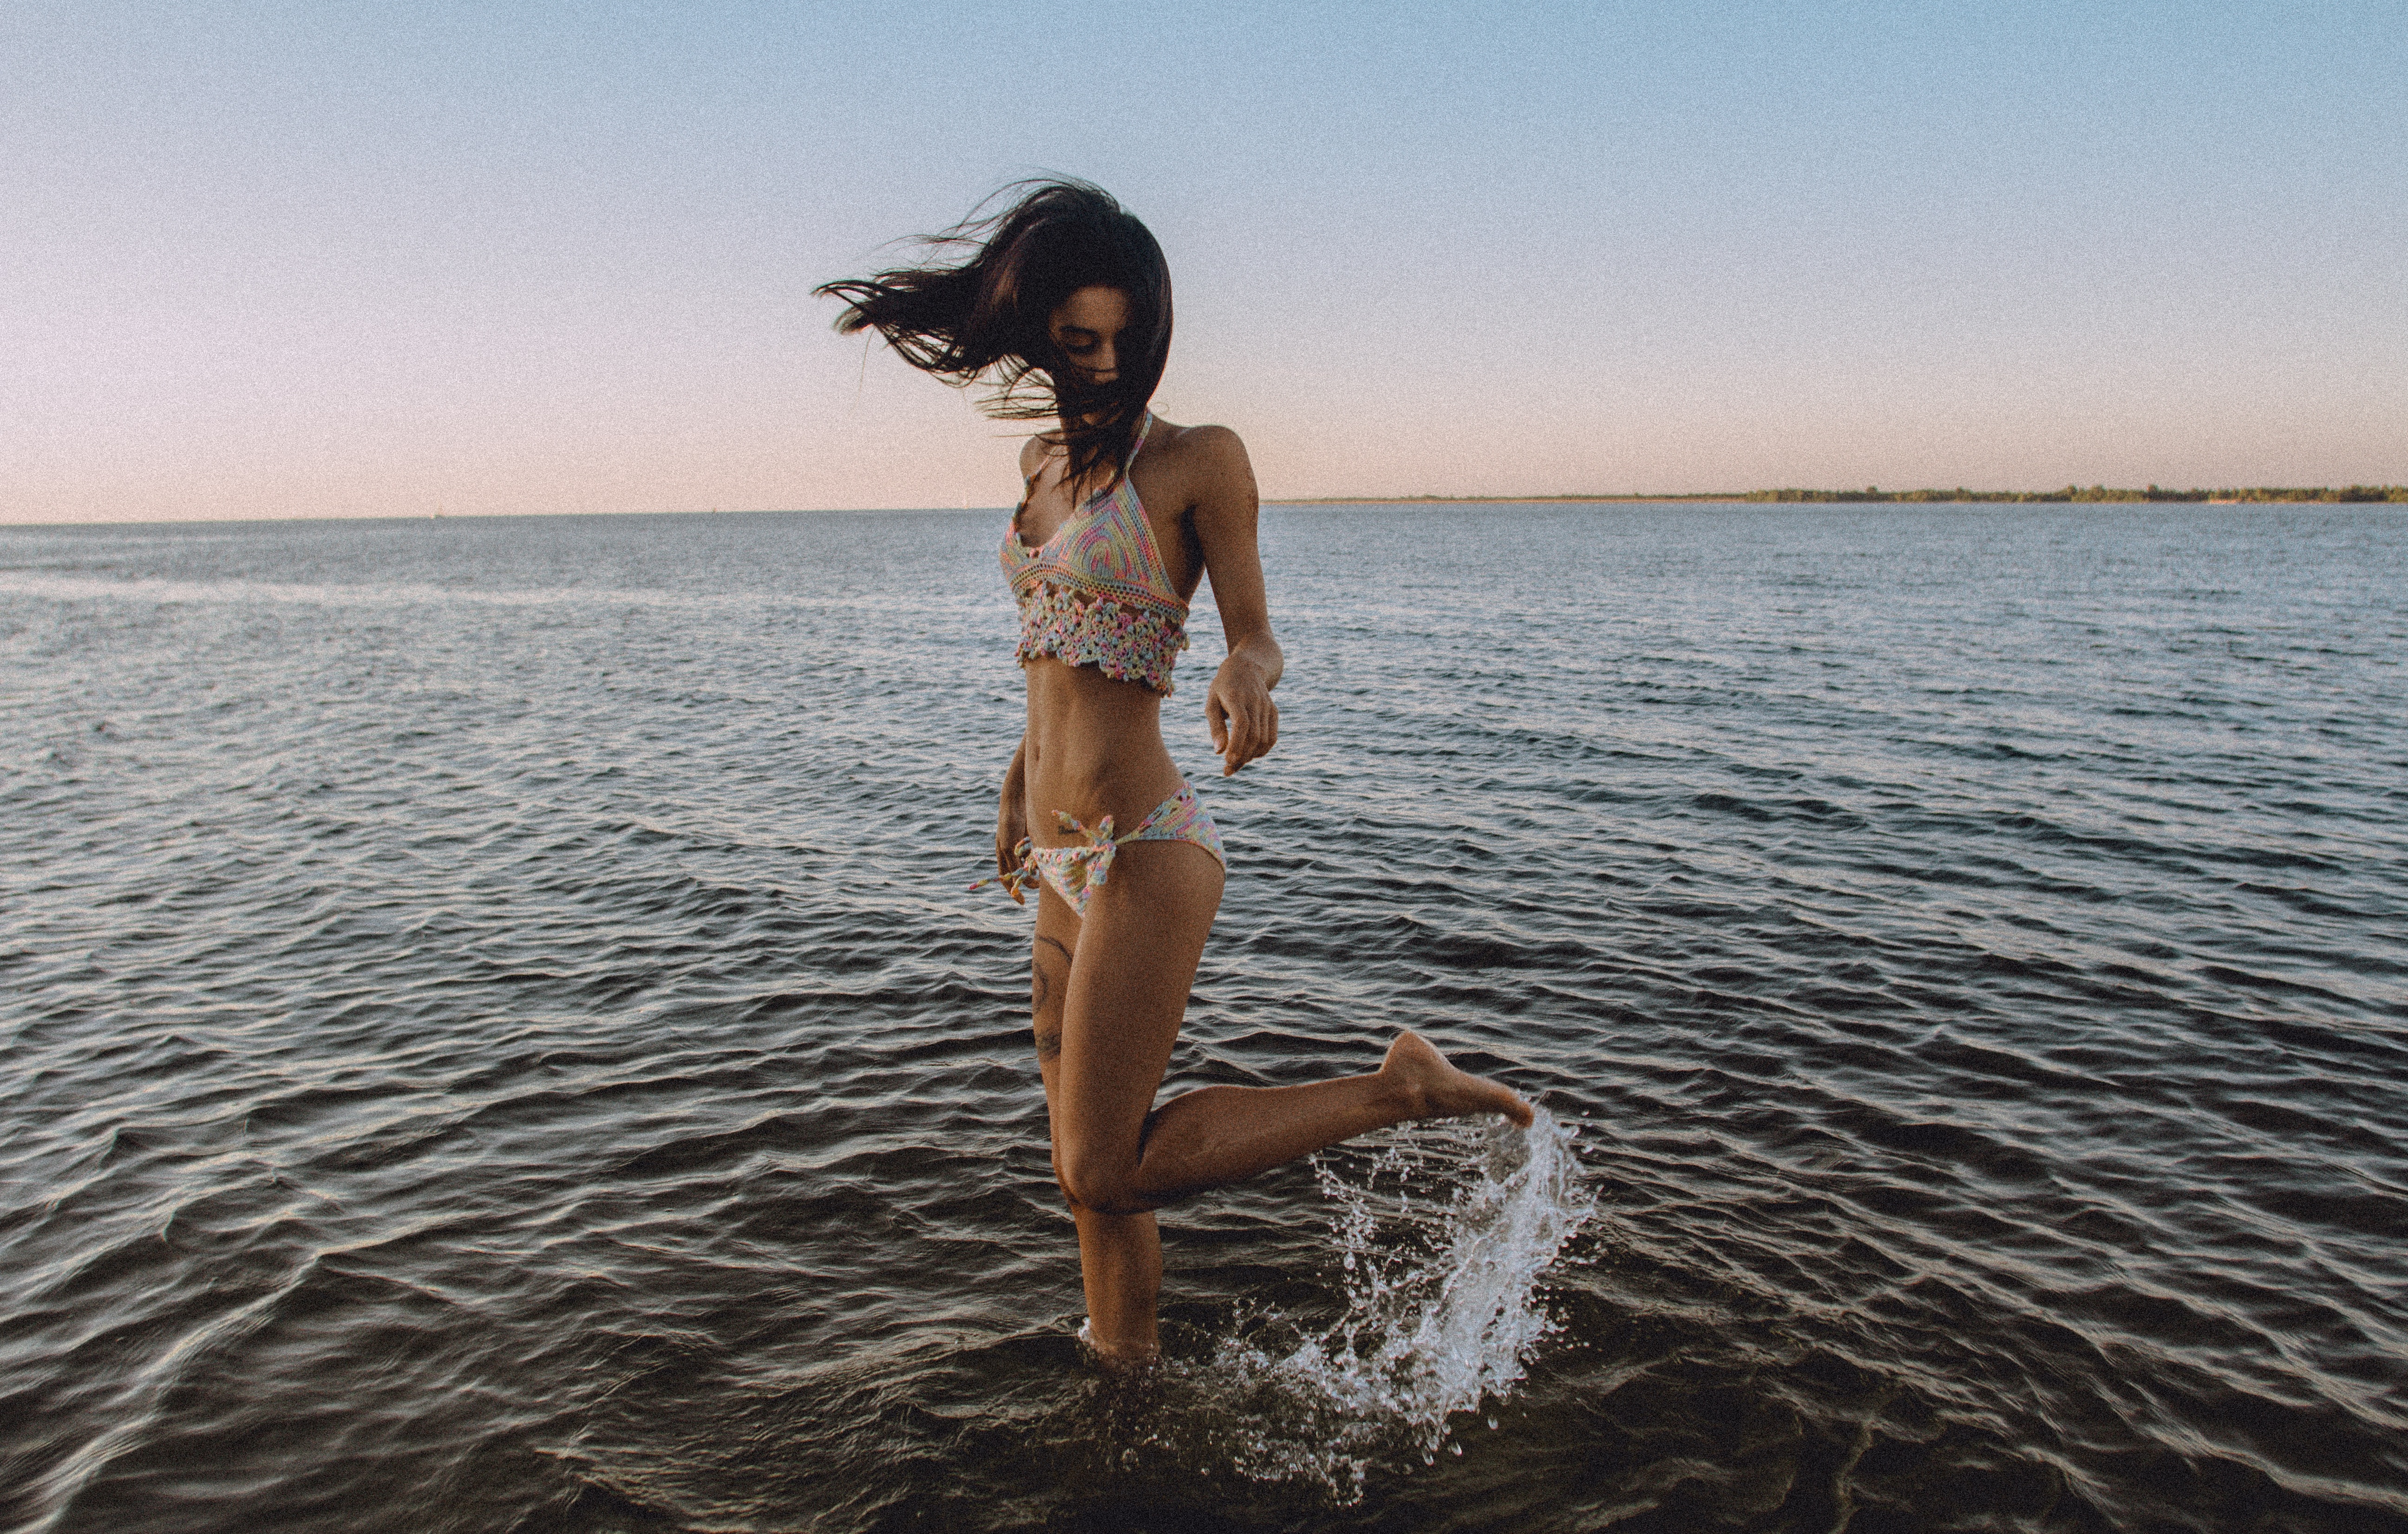
beach, sea, water, ocean, person, girl, woman, vacation, female, leg, model, holiday, clothing, bikini, swimwear, human body, barefoot, outdoors, beauty, image, photo shoot, sun tanning, royalty free images